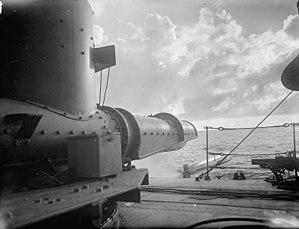
Le HMS Derwent est un destroyer d'escorte de classe Hunt de type III construit pour la Royal Navy, pendant la Seconde Guerre mondiale